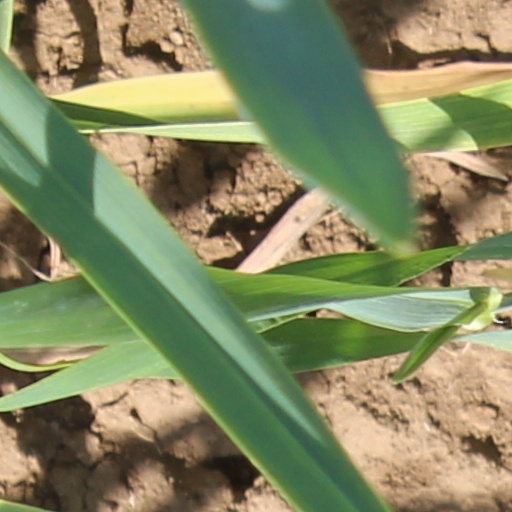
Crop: wheat